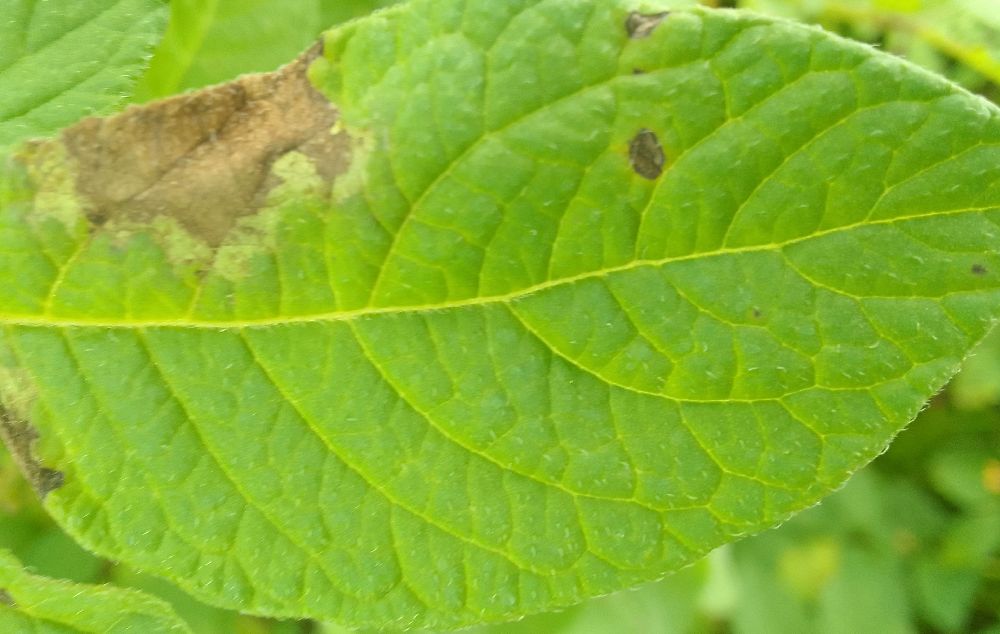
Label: Late blight